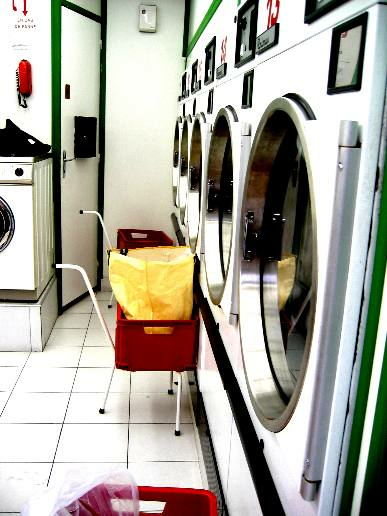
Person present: No